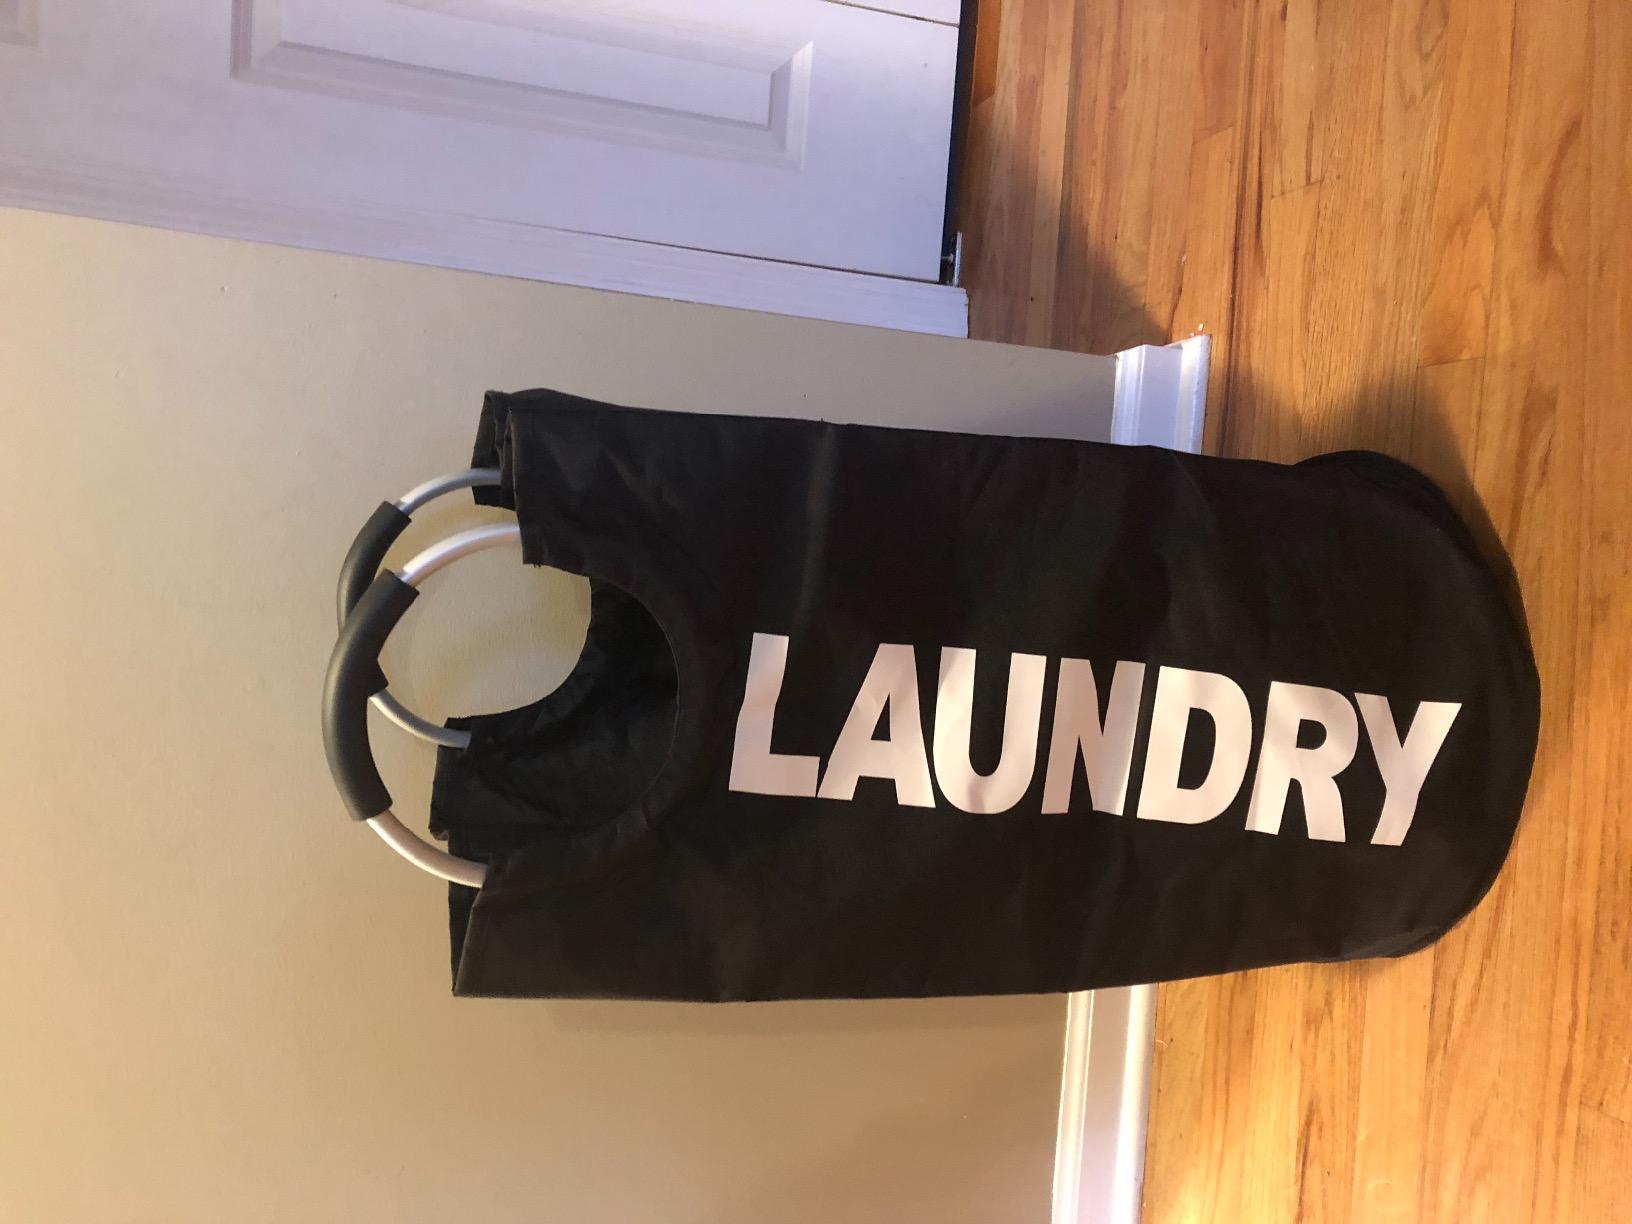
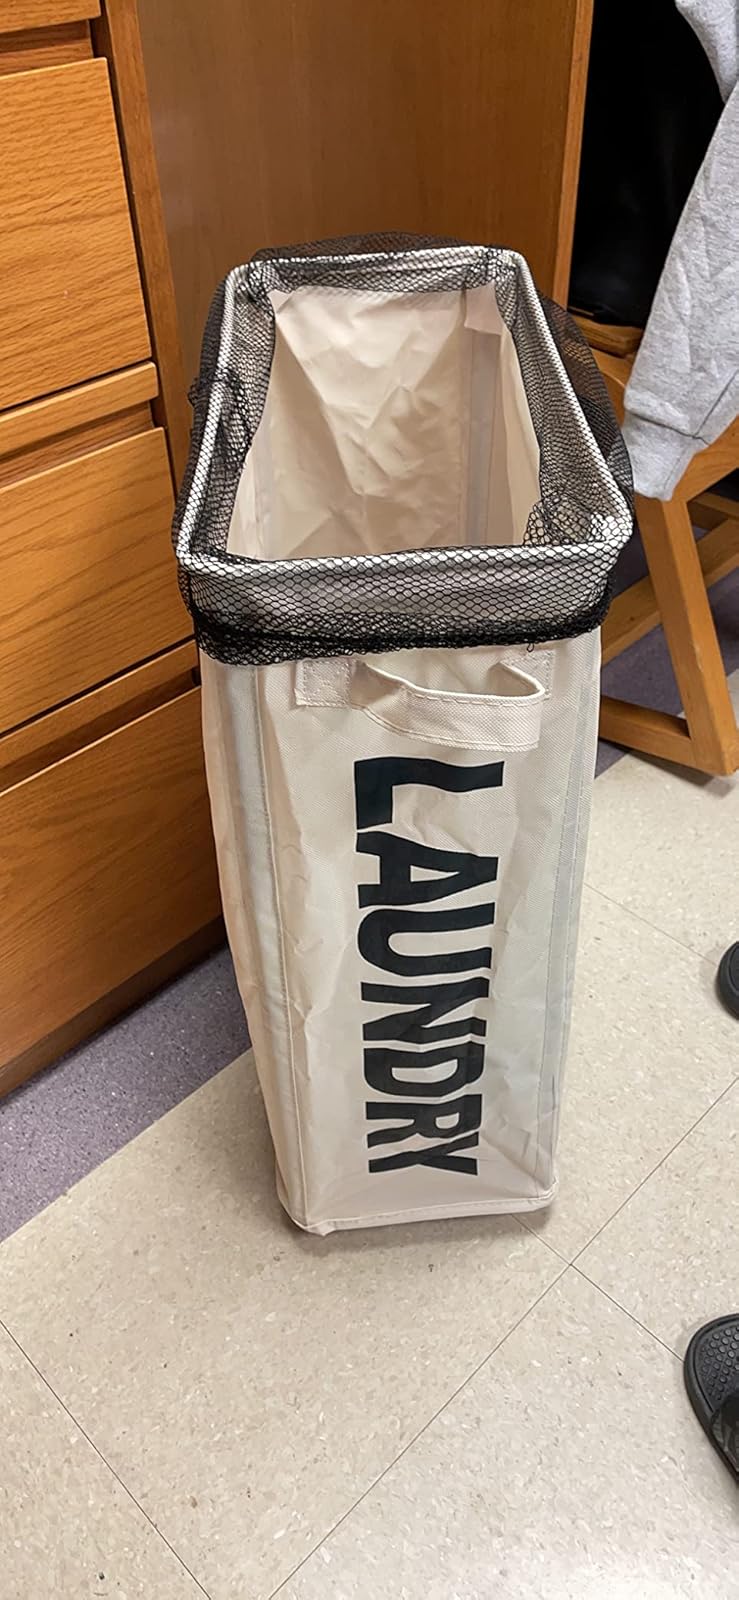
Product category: items_hamper
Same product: no